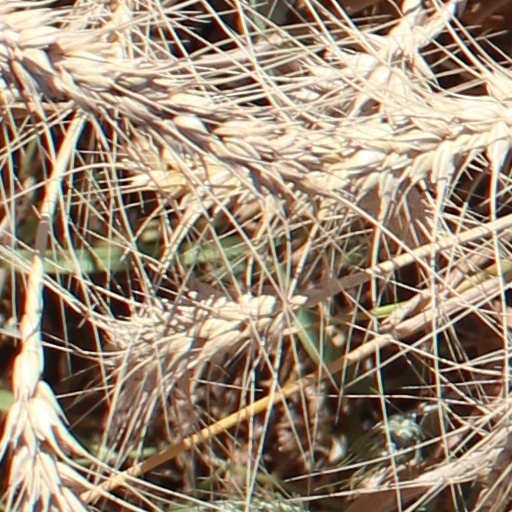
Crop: wheat